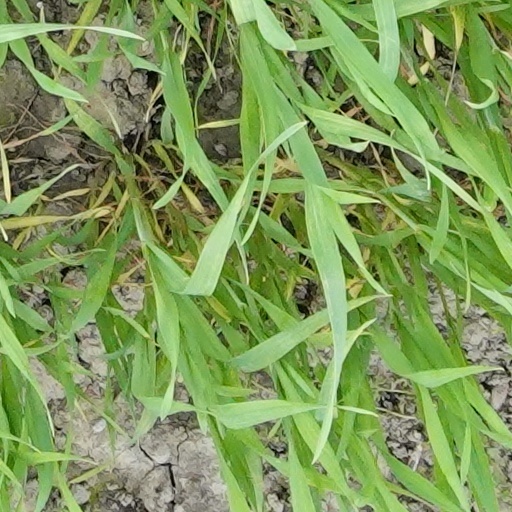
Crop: wheat